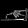
Label: Sandal